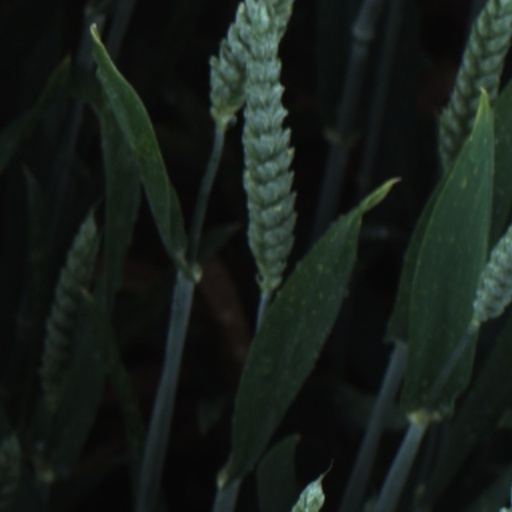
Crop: wheat